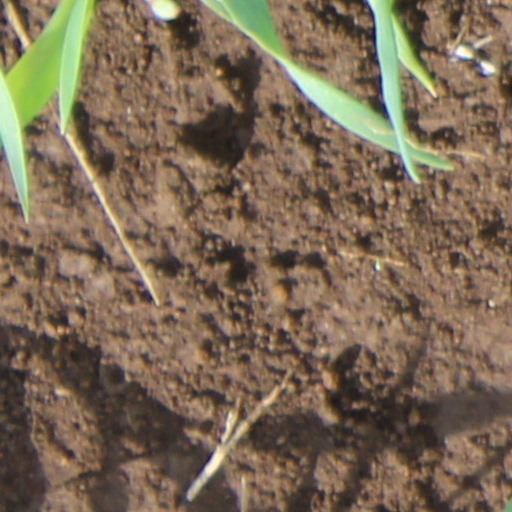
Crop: wheat